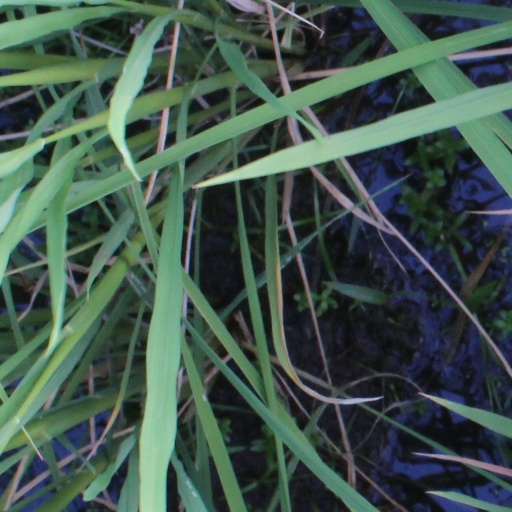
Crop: rice